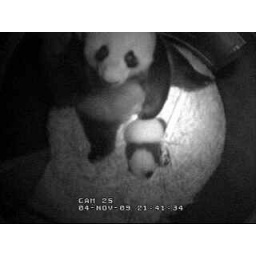
Mother and her cub in zoo in Califorenia From there cam video